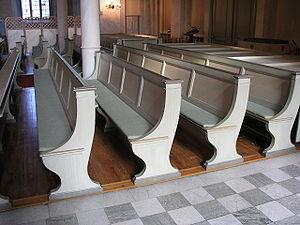
Un banc d'église est une pièce de mobilier liturgique où prennent place les membres d'une assemblée religieuse. Il se présente comme un long banc, pourvu d'un dossier et éventuellement d'un agenouilloir.